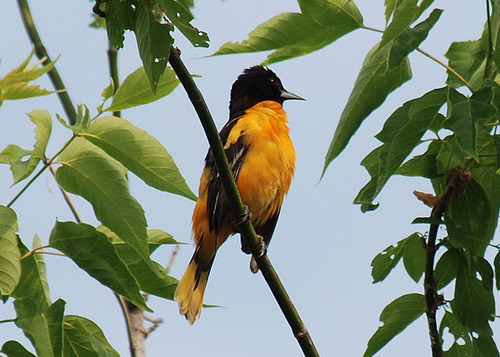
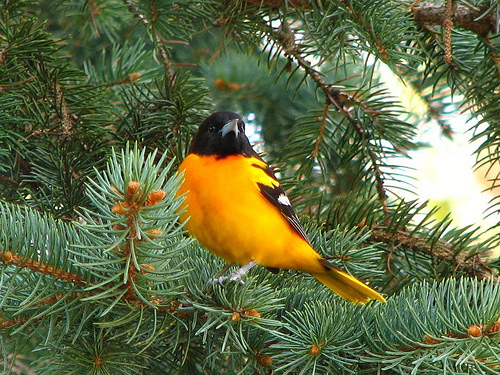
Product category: misc
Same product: yes